Czesława Kwoka

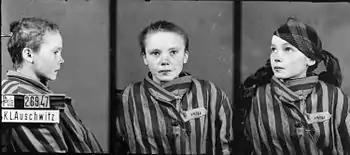
Czesława Kwoka in 1942 or 1943. (Photograph credit: Auschwitz-Birkenau State Museum and Wilhelm Brasse)

After her arrival at Auschwitz, Kwoka was photographed for the Reich's concentration camp records, and she was identified as one of the approximately 40,000 to 50,000 subjects of such "identity pictures" taken under duress at Auschwitz-Birkenau by Wilhelm Brasse, a young Polish inmate in his twenties (known as Auschwitz prisoner number 3444). Trained as a portrait photographer at his aunt's studio prior to the 1939 German invasion of Poland beginning World War II, Brasse and others had been ordered to photograph inmates by their Nazi captors under threat.